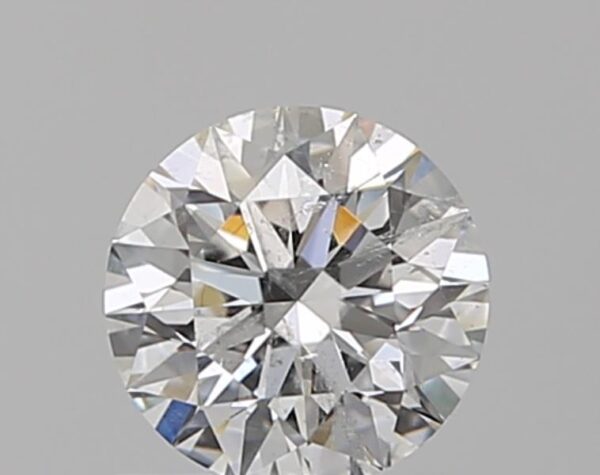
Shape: round
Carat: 0.52
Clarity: SI2
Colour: E
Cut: EX
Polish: EX
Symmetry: EX
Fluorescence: N
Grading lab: GIA
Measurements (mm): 5.13 x 5.17 x 3.21